Rail transport in Somalia

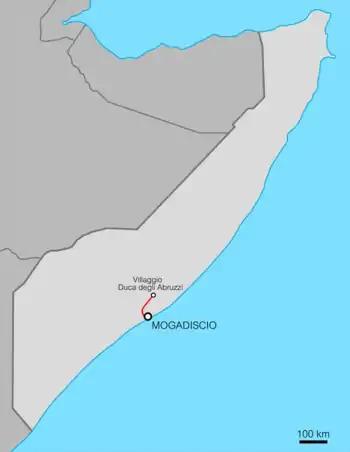
Italian Somalia railway

Railway transport in Somalia consisted of the erstwhile Mogadishu–Villabruzzi Railway and secondary tracks. The system was built during the 1910s by the authorities in Italian Somaliland. Its track gauge was , a gauge favoured by the Italians in their colonies in the Horn of Africa and North Africa. The railway was dismantled in the 1940s by the British during their military occupation of Italian Somaliland, and was subsequently never rehabilitated.